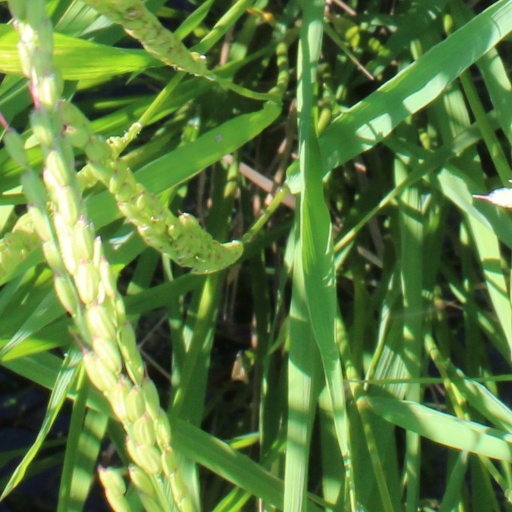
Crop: rice